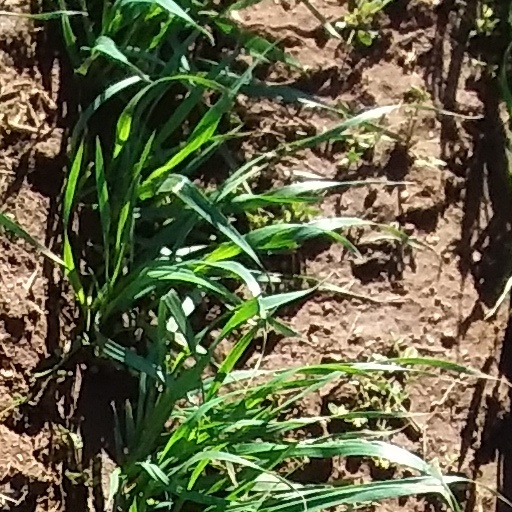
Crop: wheat